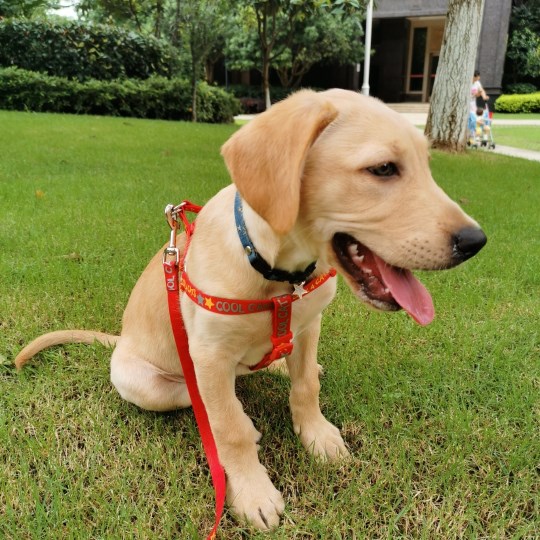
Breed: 3580-n000122-Labrador_retriever